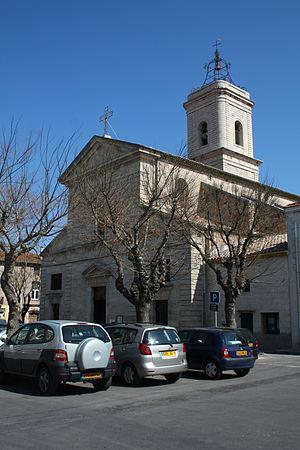
Marseillan (Hérault) - église Saint-Jean-Baptiste.
Marseillan est une commune française située dans le département de l'Hérault, en région Occitanie. Depuis le 31 décembre 2002, elle fait partie de la communauté d'agglomération Sète Agglopôle Méditerranée.